The Wire

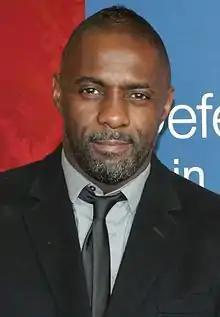
Idris Elba portrays Stringer Bell

The first season introduces two major groups of characters: the Baltimore Police Department and a drug dealing organization run by the Barksdale family. The season follows the police investigation of the latter over its 13 episodes.